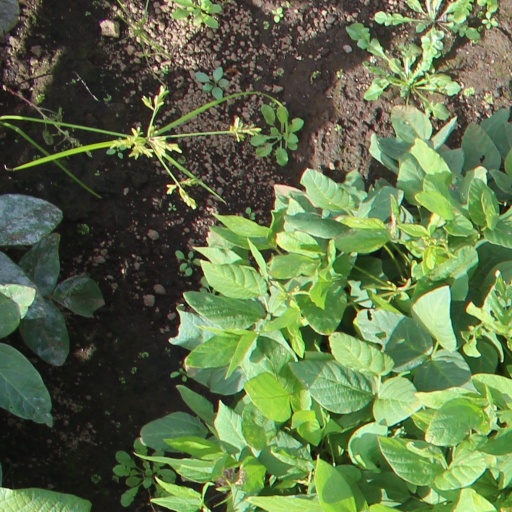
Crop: soybean